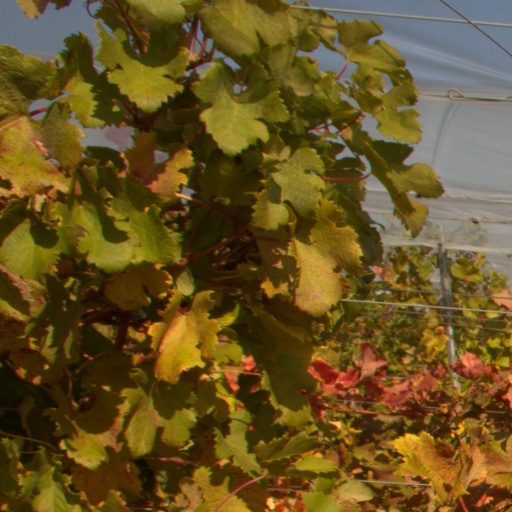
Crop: grape